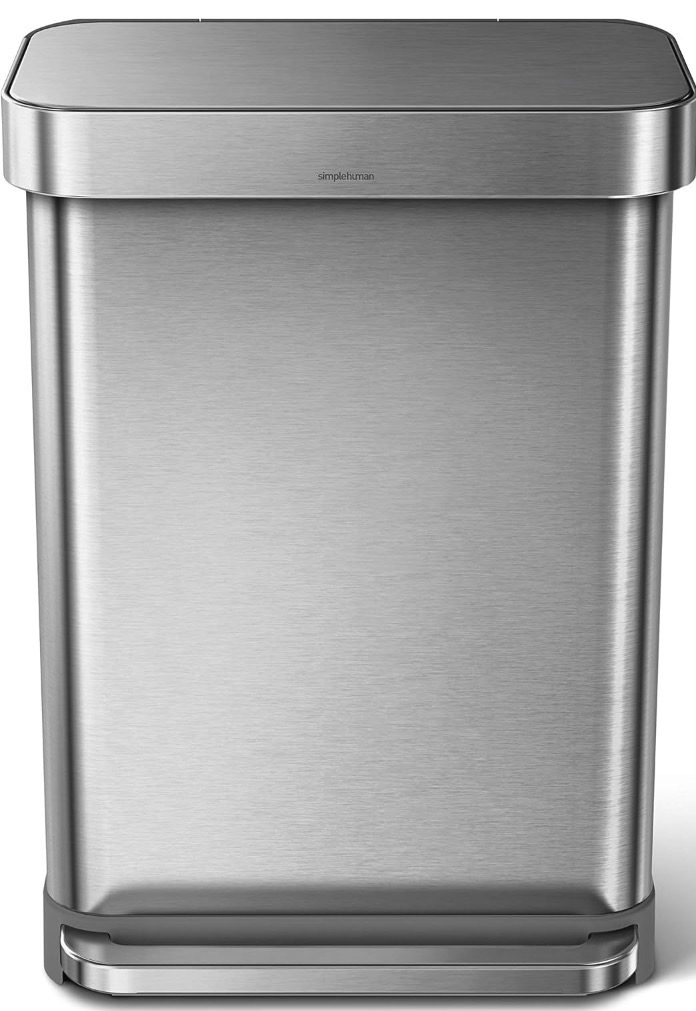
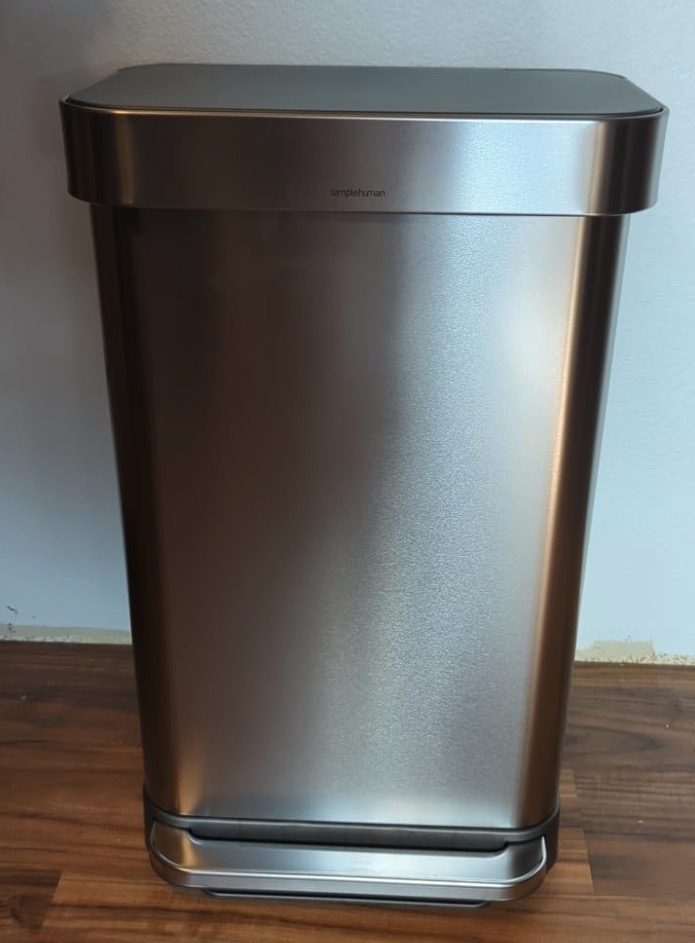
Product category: misc
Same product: yes